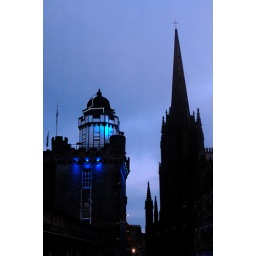
Two towers in a blue evening